Joy Behar: Say Anything!

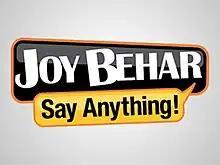

Joy Behar: Say Anything! is an American news program and talk show hosted by Joy Behar. The program had its "Preview" while Behar filled in as a week-long host on "Viewpoint with Eliot Spitzer" on June 18, 2012, and officially premiered on Current TV on September 4, 2012. The final episode of the Current TV program aired on August 1, 2013, as the network prepared to transition to Al Jazeera America.